Massimo Mila

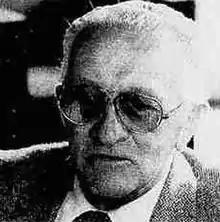
Massimo Mila

Massimo Mila (14 August 1910 – 26 December 1988) was an Italian musicologist, music critic, intellectual and anti-fascist.